Mining in Namibia

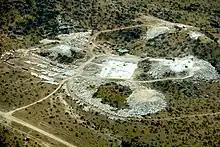
Marble mining in Karibib

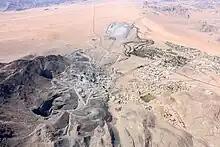
Aerial view of Rosh Pinah Zinc mine and town

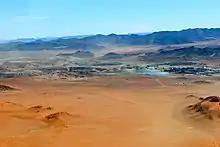
Skorpion Zinc mine

Several towns and settlements in Namibia were established solely for mining. Some of them are today ghost towns, and some are in danger of becoming one due to a lack of diversification of economic activities. The major mining towns in Namibia are: